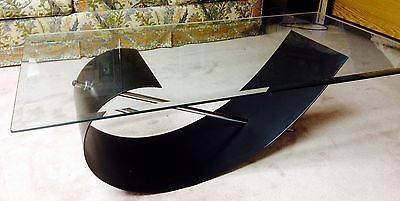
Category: table